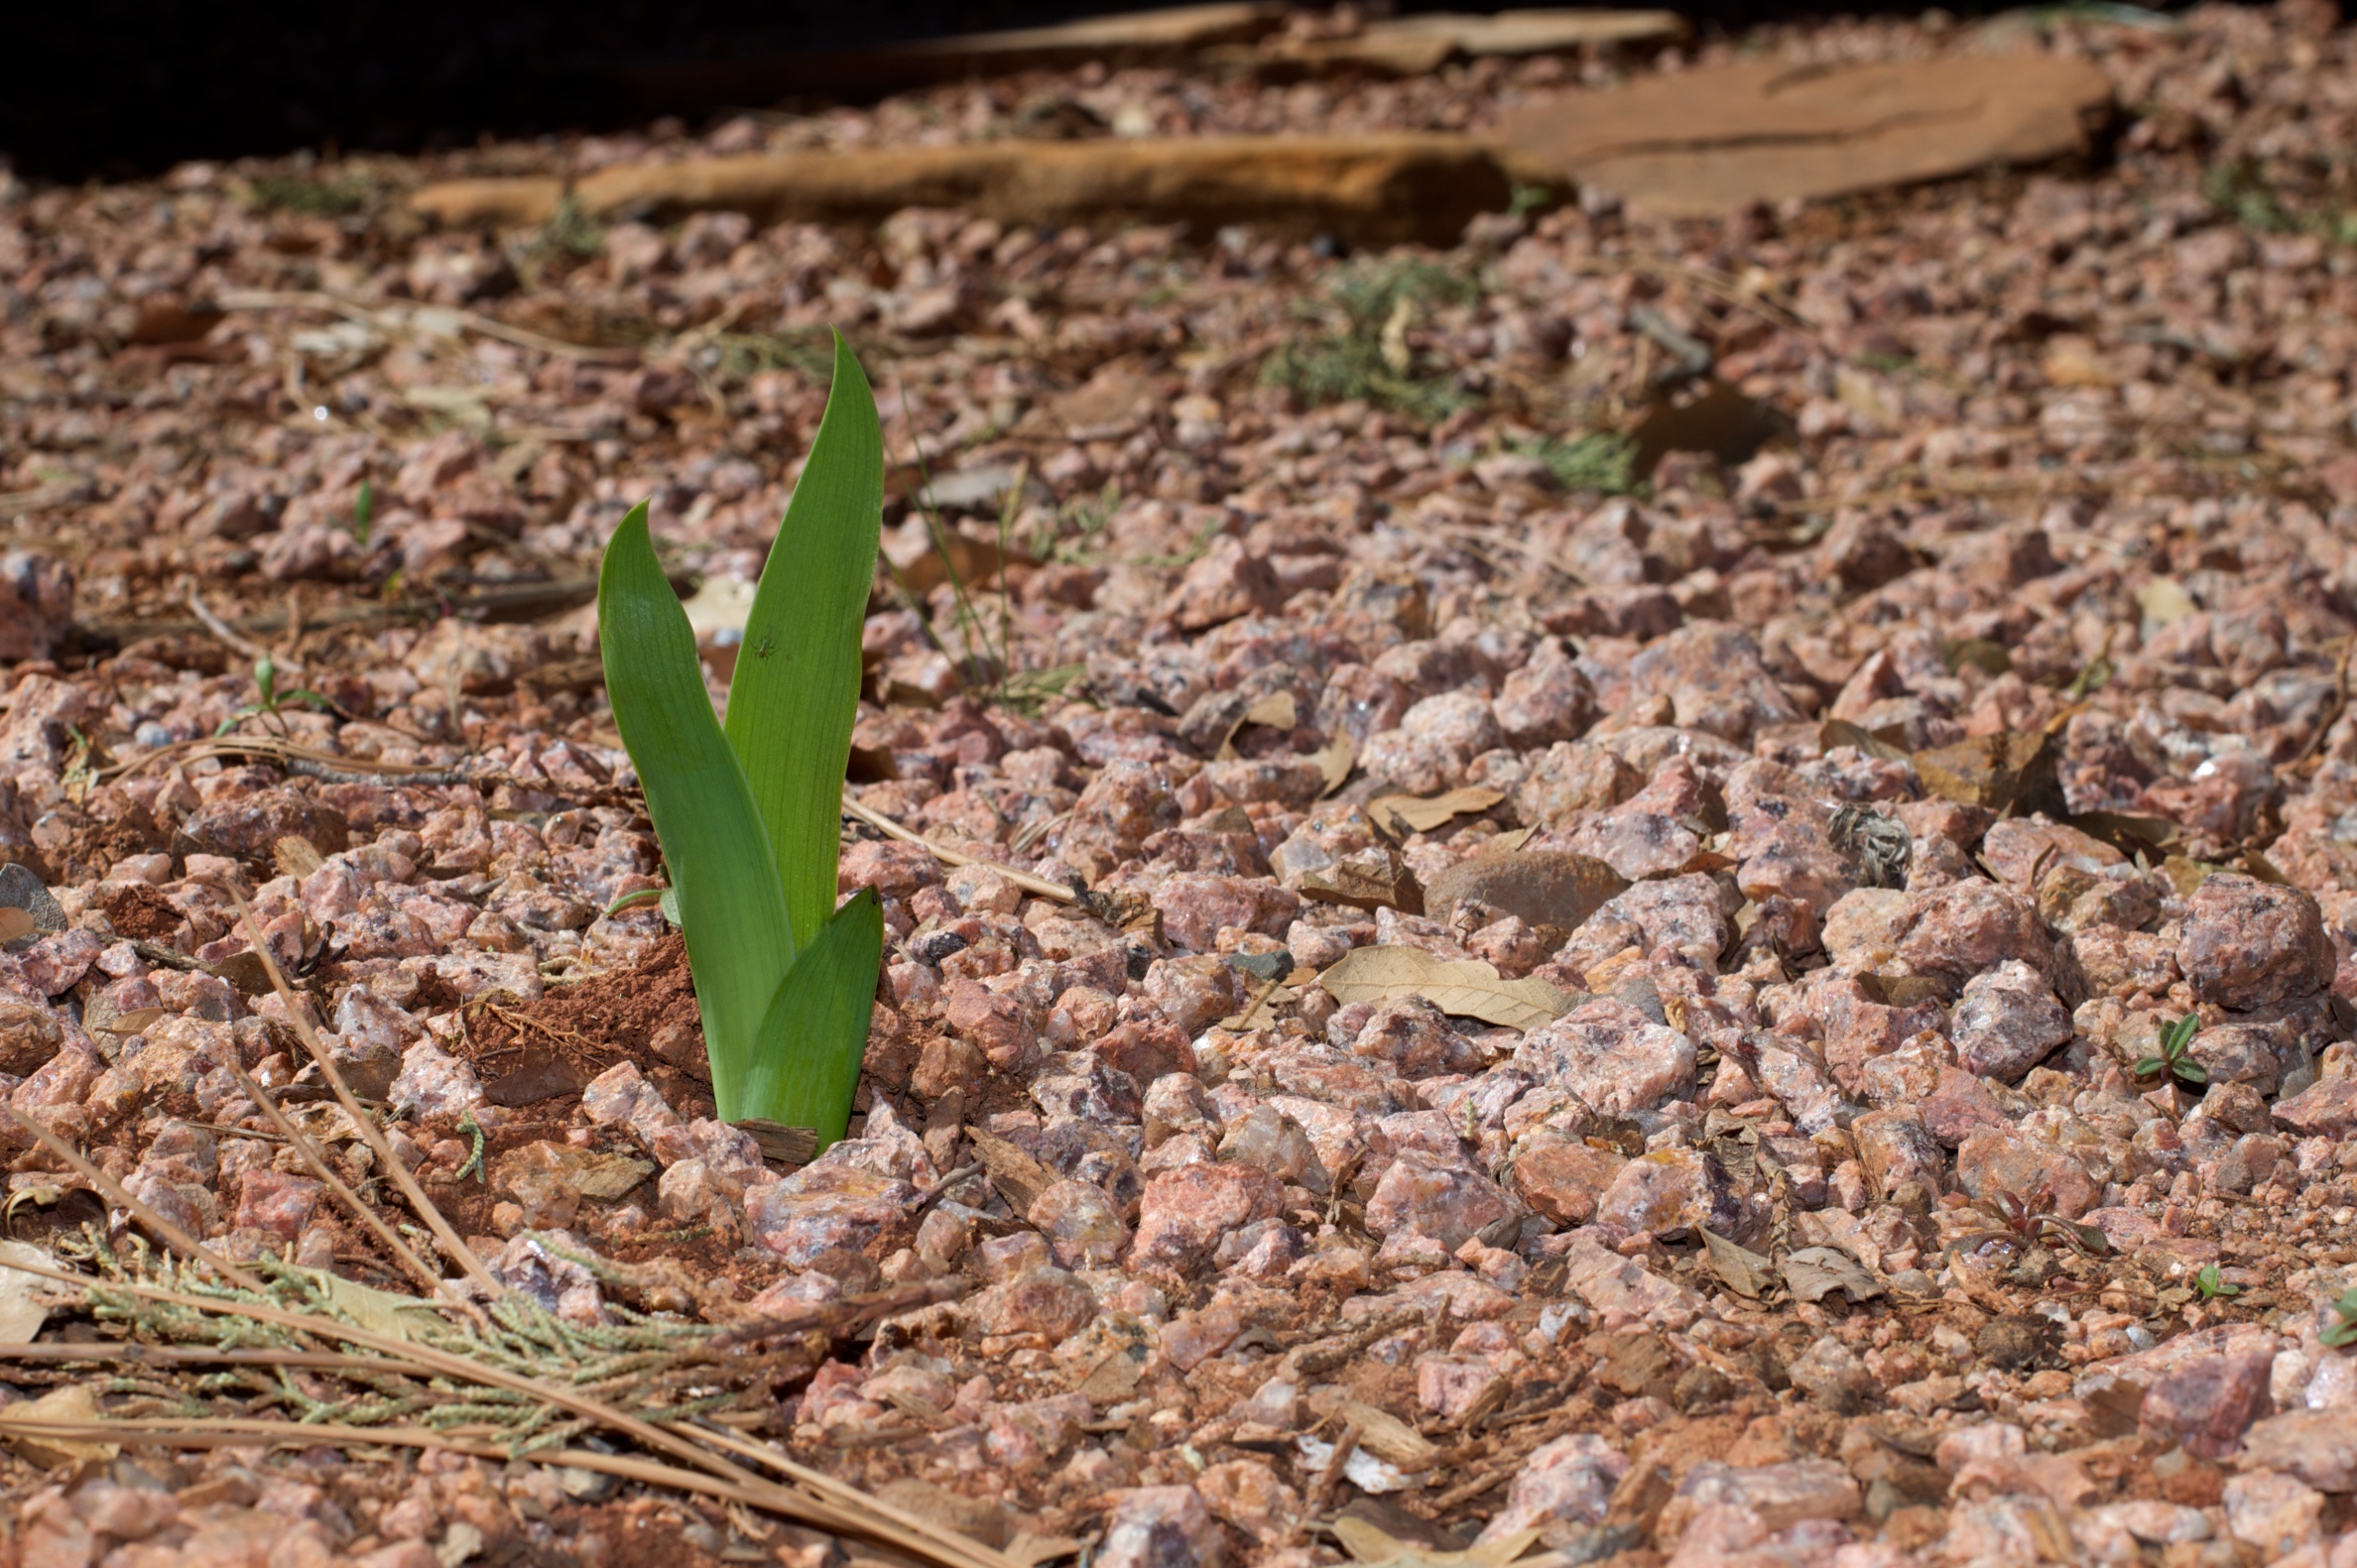
grass, plant, field, lawn, leaf, flower, produce, crop, soil, agriculture, flora, flowering plant, grass family, land plant